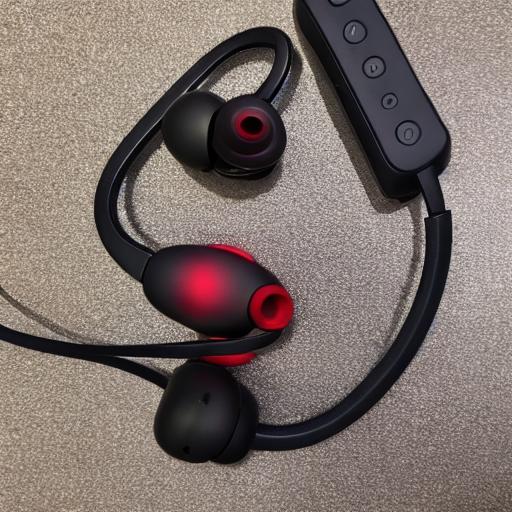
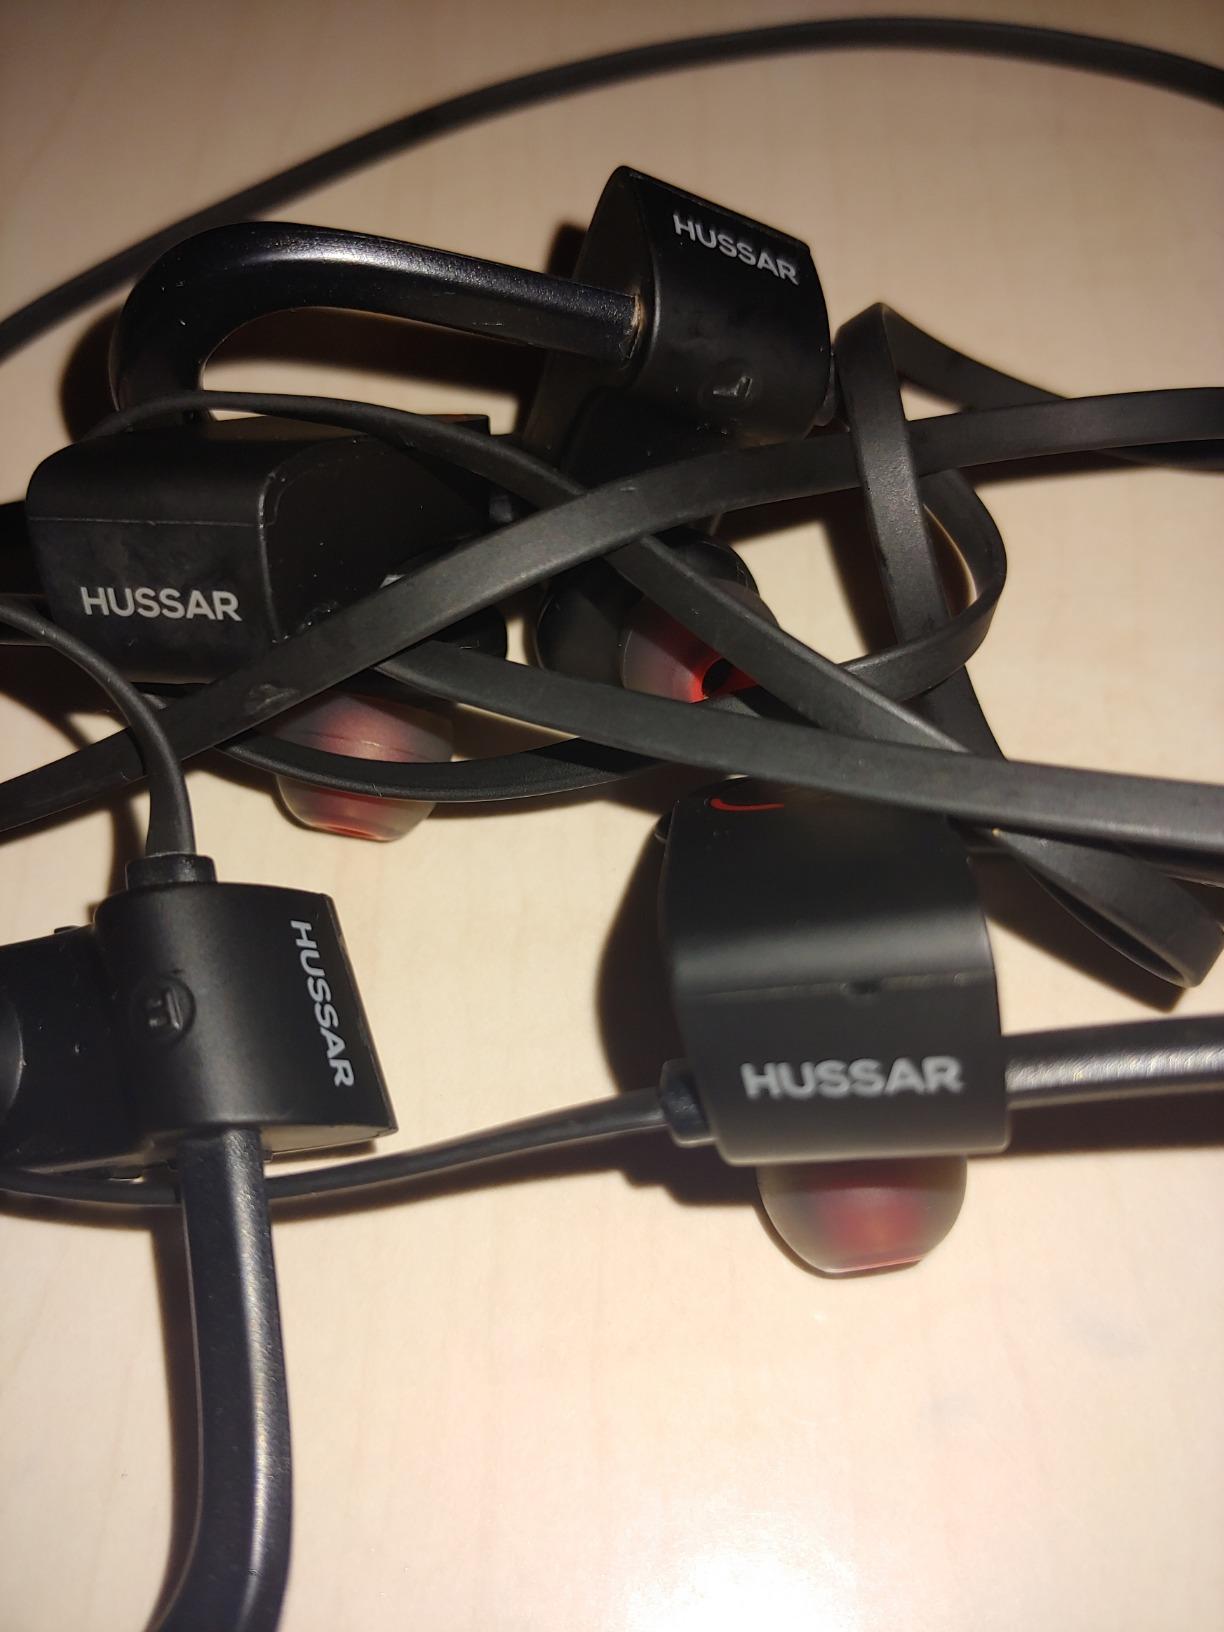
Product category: headphones
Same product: no